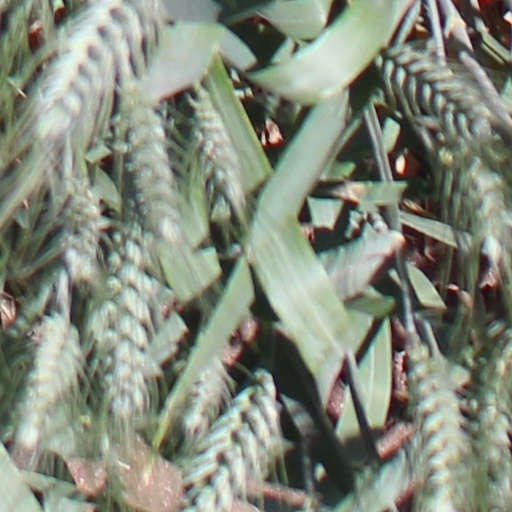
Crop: wheat